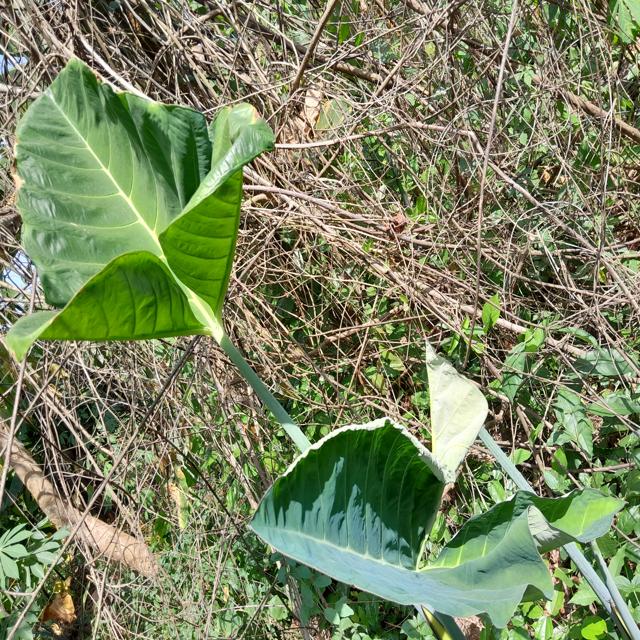
Label: Healthy